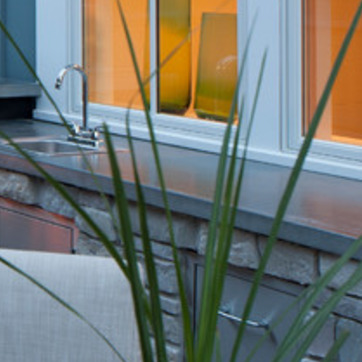
Material: polishedstone